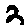
Label: 2